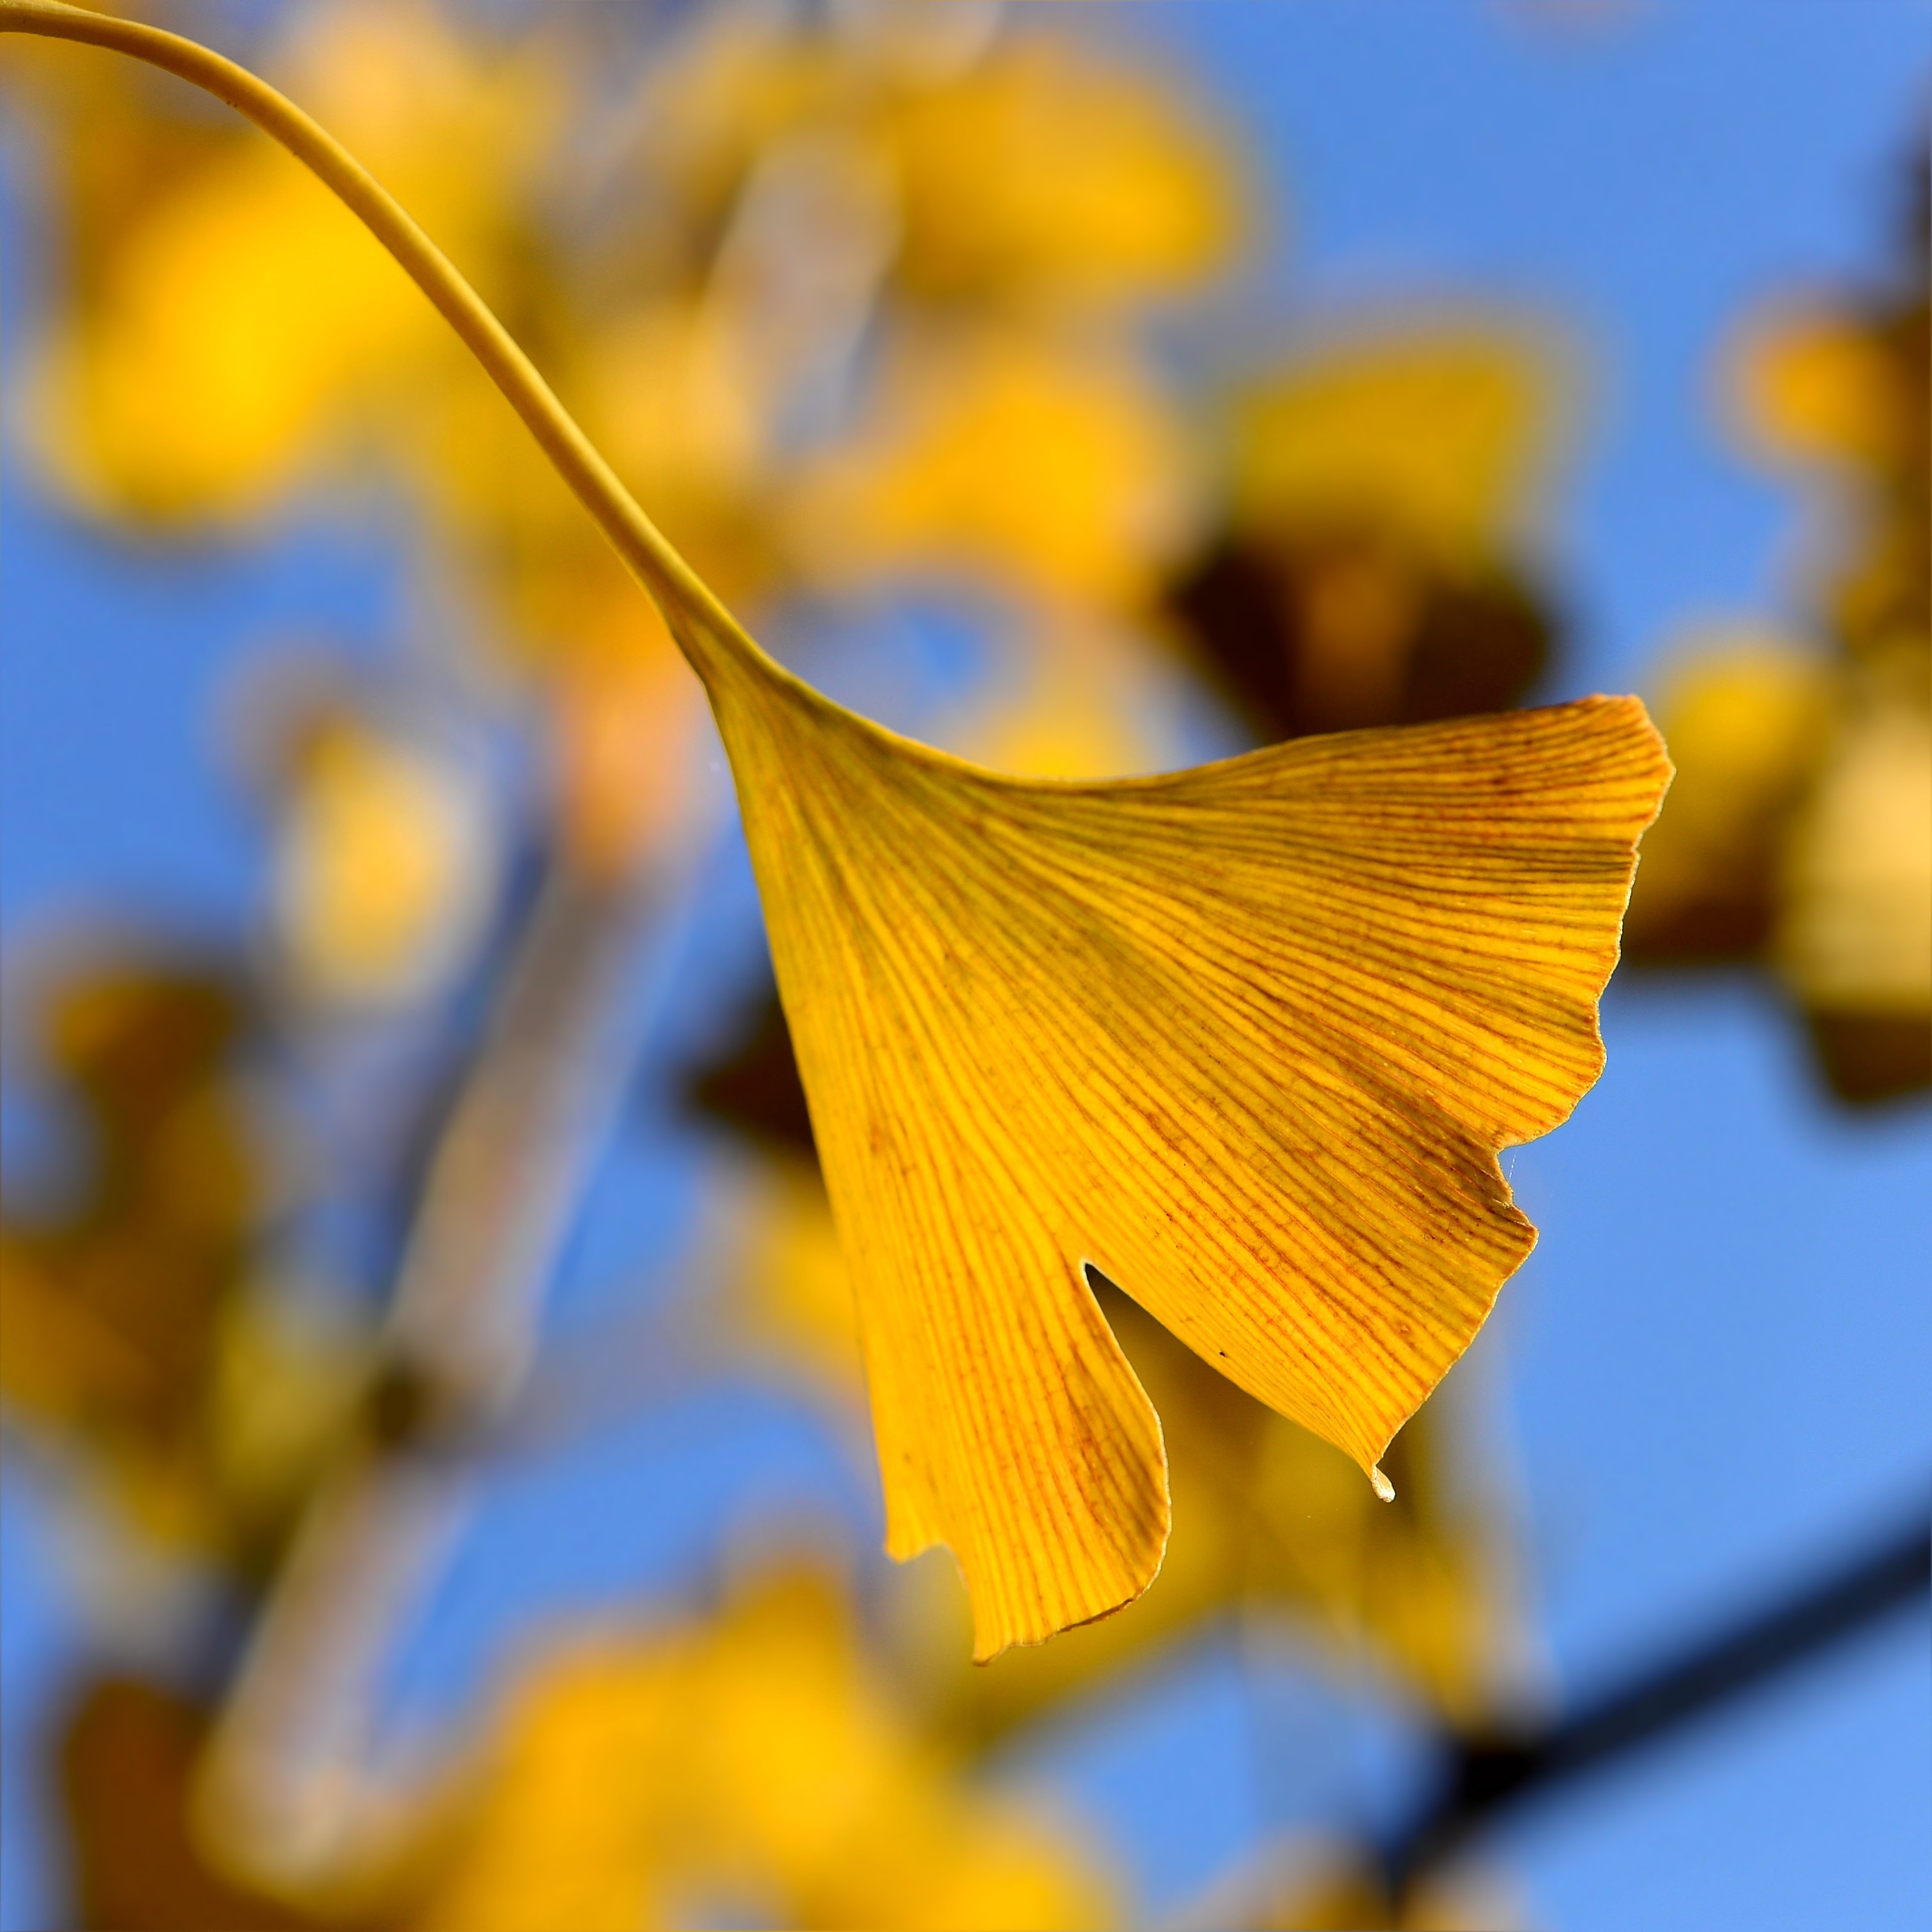
tree, branch, plant, photography, sunlight, leaf, flower, petal, color, autumn, yellow, flora, season, close up, autumn leaf, macro photography, flowering plant, maidenhair tree, ginko, ginkgo biloba, ginkgo in the autumn, grass family, plant stem, woody plant, land plant